Pierre de Ségusson

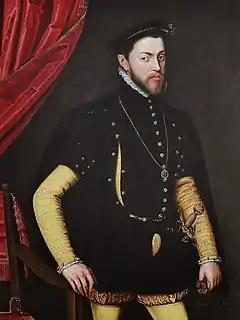
Felipe II, the king of España

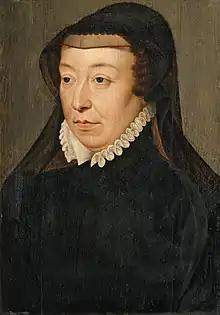
Queen Mother Catherine wife of Henri II, mother of three French kings and a recipient of Longlée's despatches as de facto ambassador to España

Though he served as a "sécretaire" (secretary) to the French ambassador in España, the baron de Saint-Gouard for nine years, the first record of him in the country comes from a letter sent by Zuñiga to the Spanish king Felipe II in October 1574. As "sécretaire" to the ambassador, Longlée occupied a flexible position. He could serve the ambassador as the writer of the diplomatic despatches (reports between the ambassador and the crown), a courier, or a more discreet spokesperson for the ambassador when circumstances required. Beyond this, in the absence of the ambassador the "sécretaire" could take care of affairs until either the ambassadors return, or in the event of the ambassadors death, his replacements arrival. He would on occasion serve as a courier between Madrid and Paris during this period. A receipt records that Saint-Gouard paid him 400 "écus soleil" for a round trip he made between the capitals.